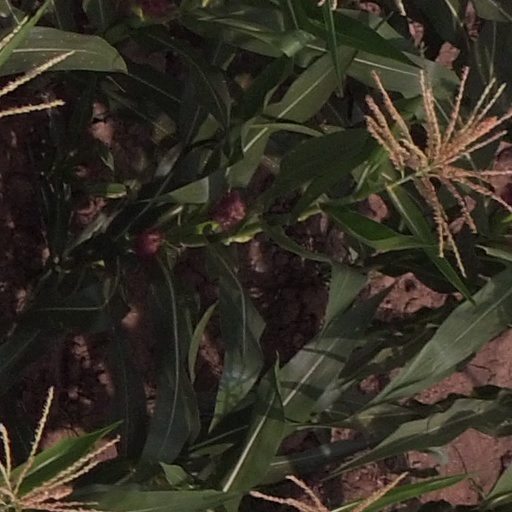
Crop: maize; corn